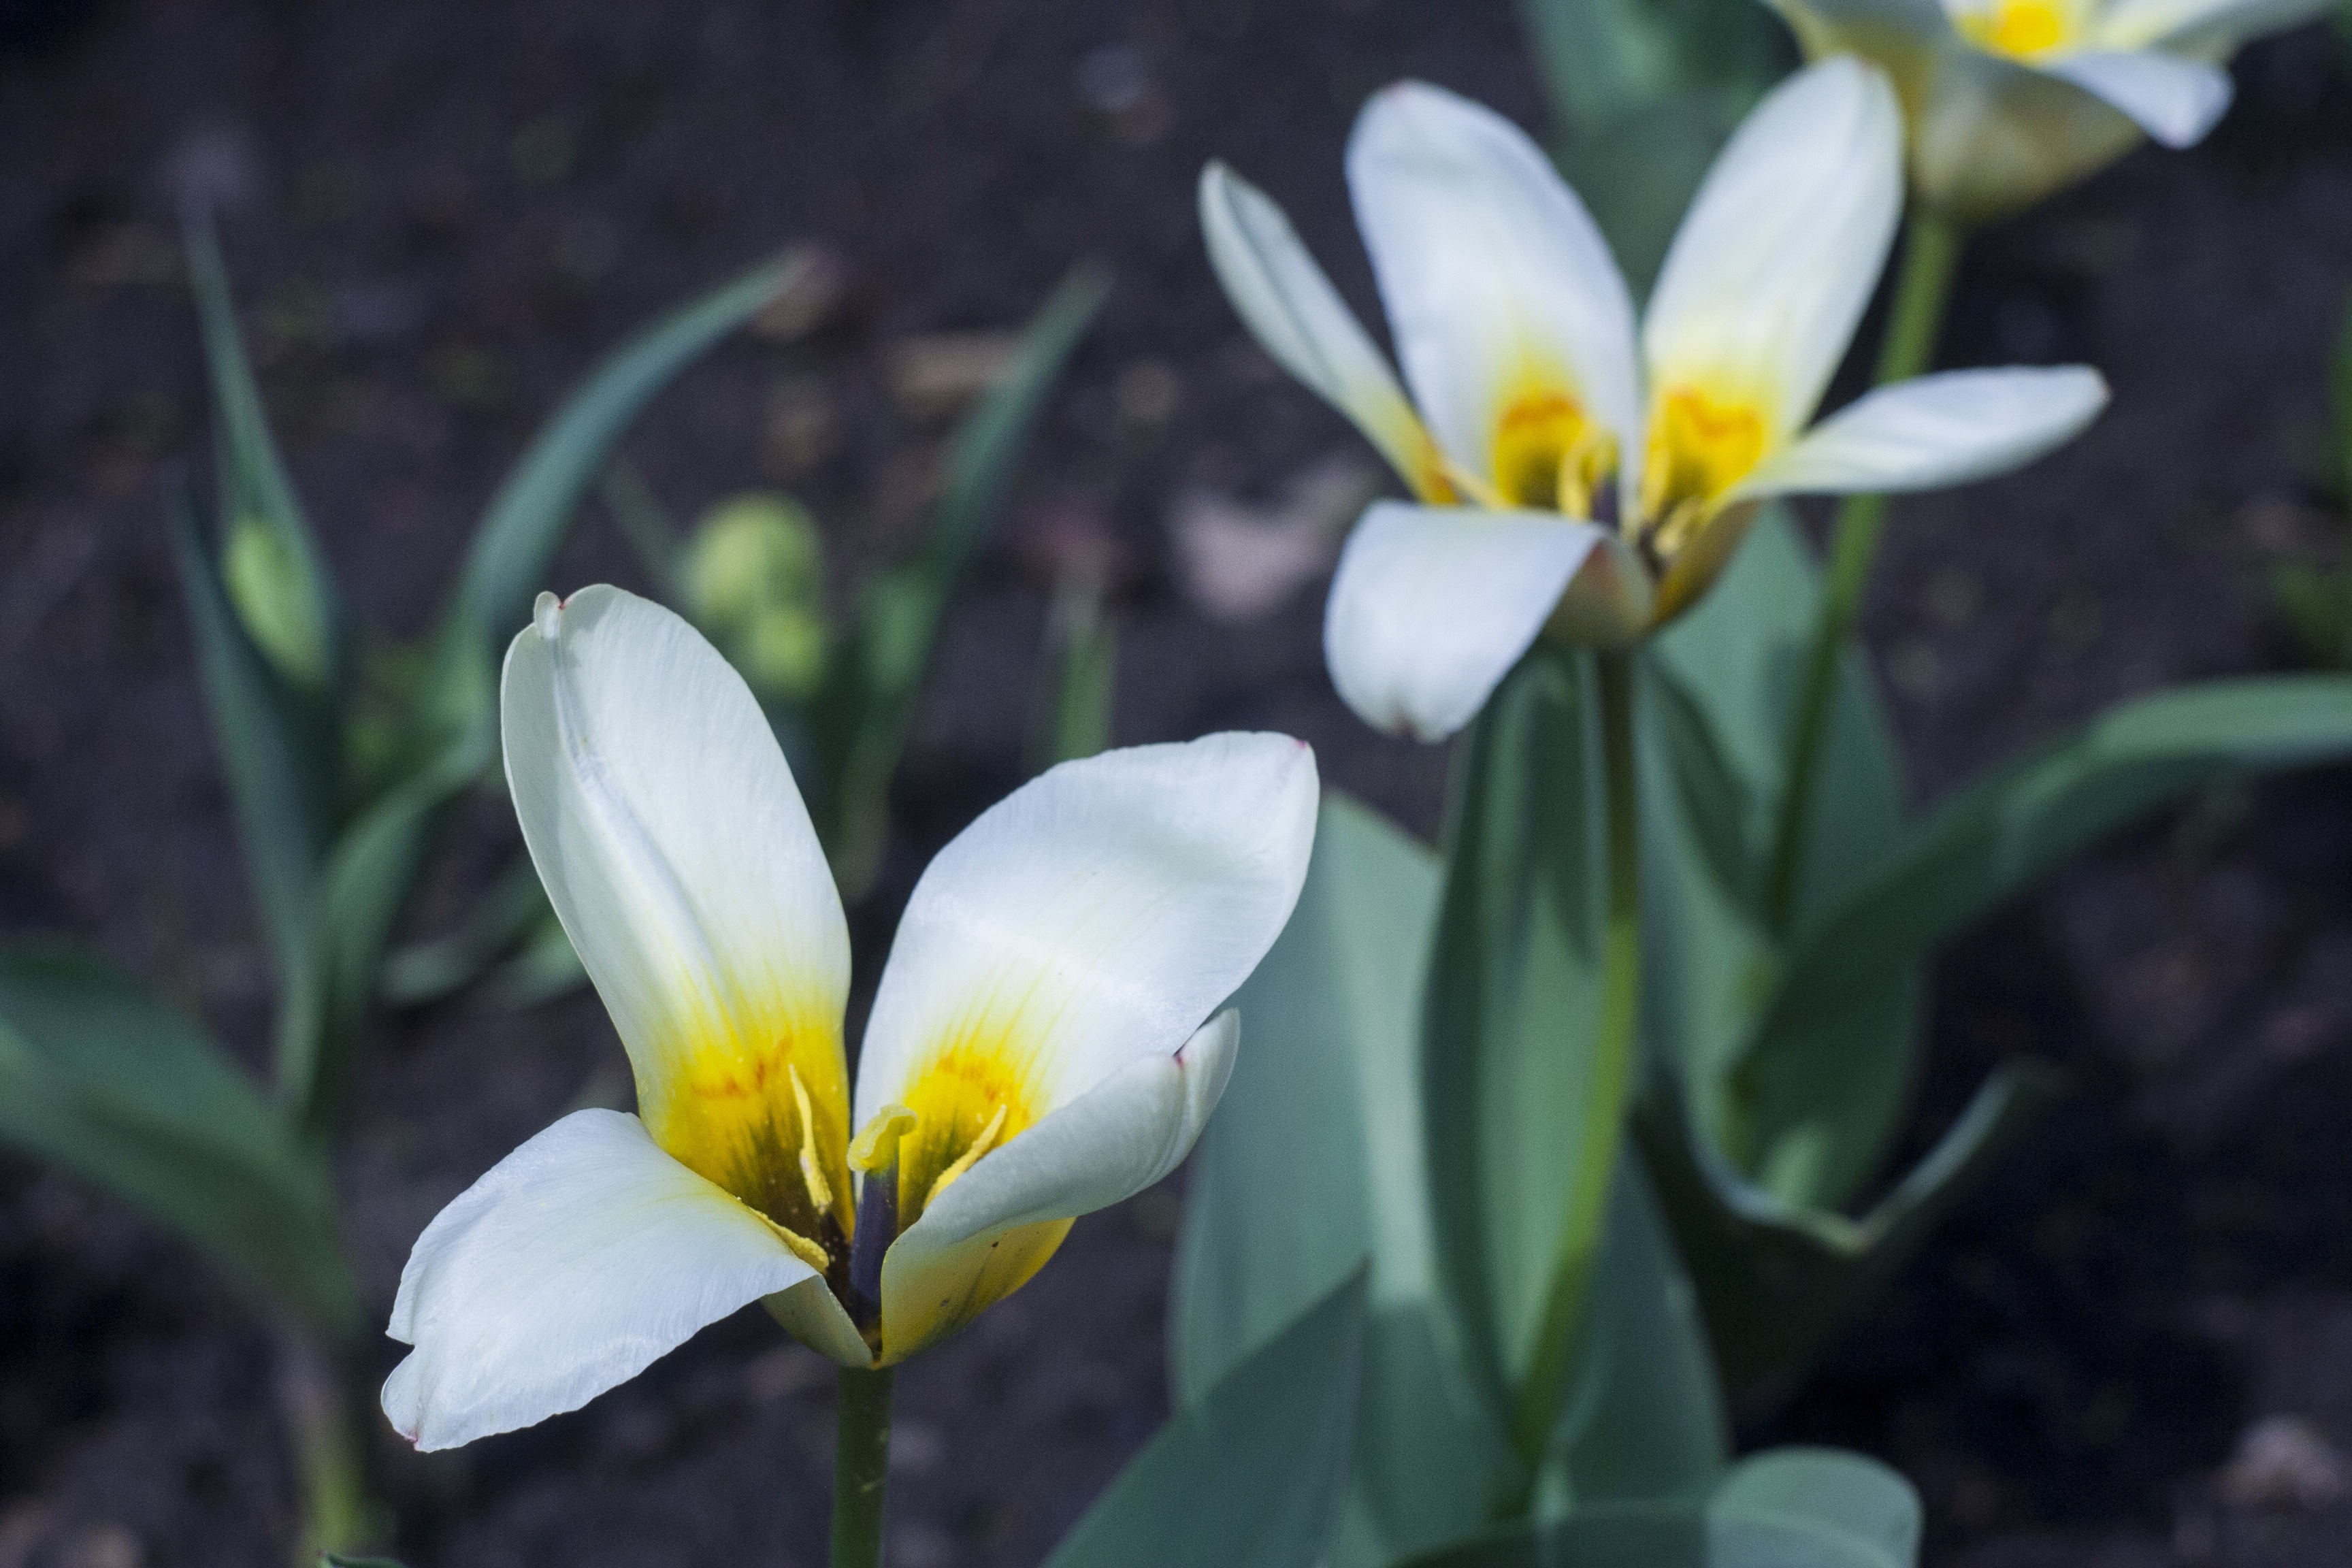
nature, plant, flower, petal, bloom, summer, botany, yellow, flora, white flower, wildflower, flowers, crocus, macro photography, flowering plant, land plant, iris family